Major Mahadevan

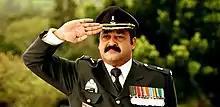
Mohanlal as Major Mahadevan in "Kandahar"

Major Mahadevan is a fictional character and the protagonist in the "Major Mahadevan" film series. The character was created by Major Ravi and is portrayed by Mohanlal. Mahadevan is a commanding officer in the Indian Army, who held the title Major and was promoted to a Colonel. He first appears in the 2006 film "Kirthi Chakra", and later in the sequels "Kurukshetra" (2008), "Kandahar" (2010), and "" (2017).